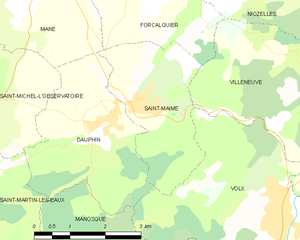
Carte des communes françaises: Saint-Maime
Saint-Maime est une commune française, située dans le département des Alpes-de-Haute-Provence en région Provence-Alpes-Côte d'Azur.